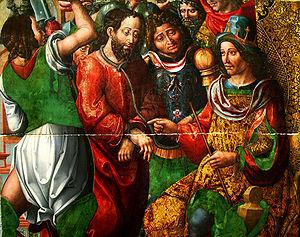
Le monastère royal Sainte-Marie de Sigena, également orthographié Sijena et Sixena, est un monastère espagnol, qui se situe près de la commune de Villanueva de Sigena, dans la région naturelle des Monegros, au sud de la province de Huesca, en Aragon.